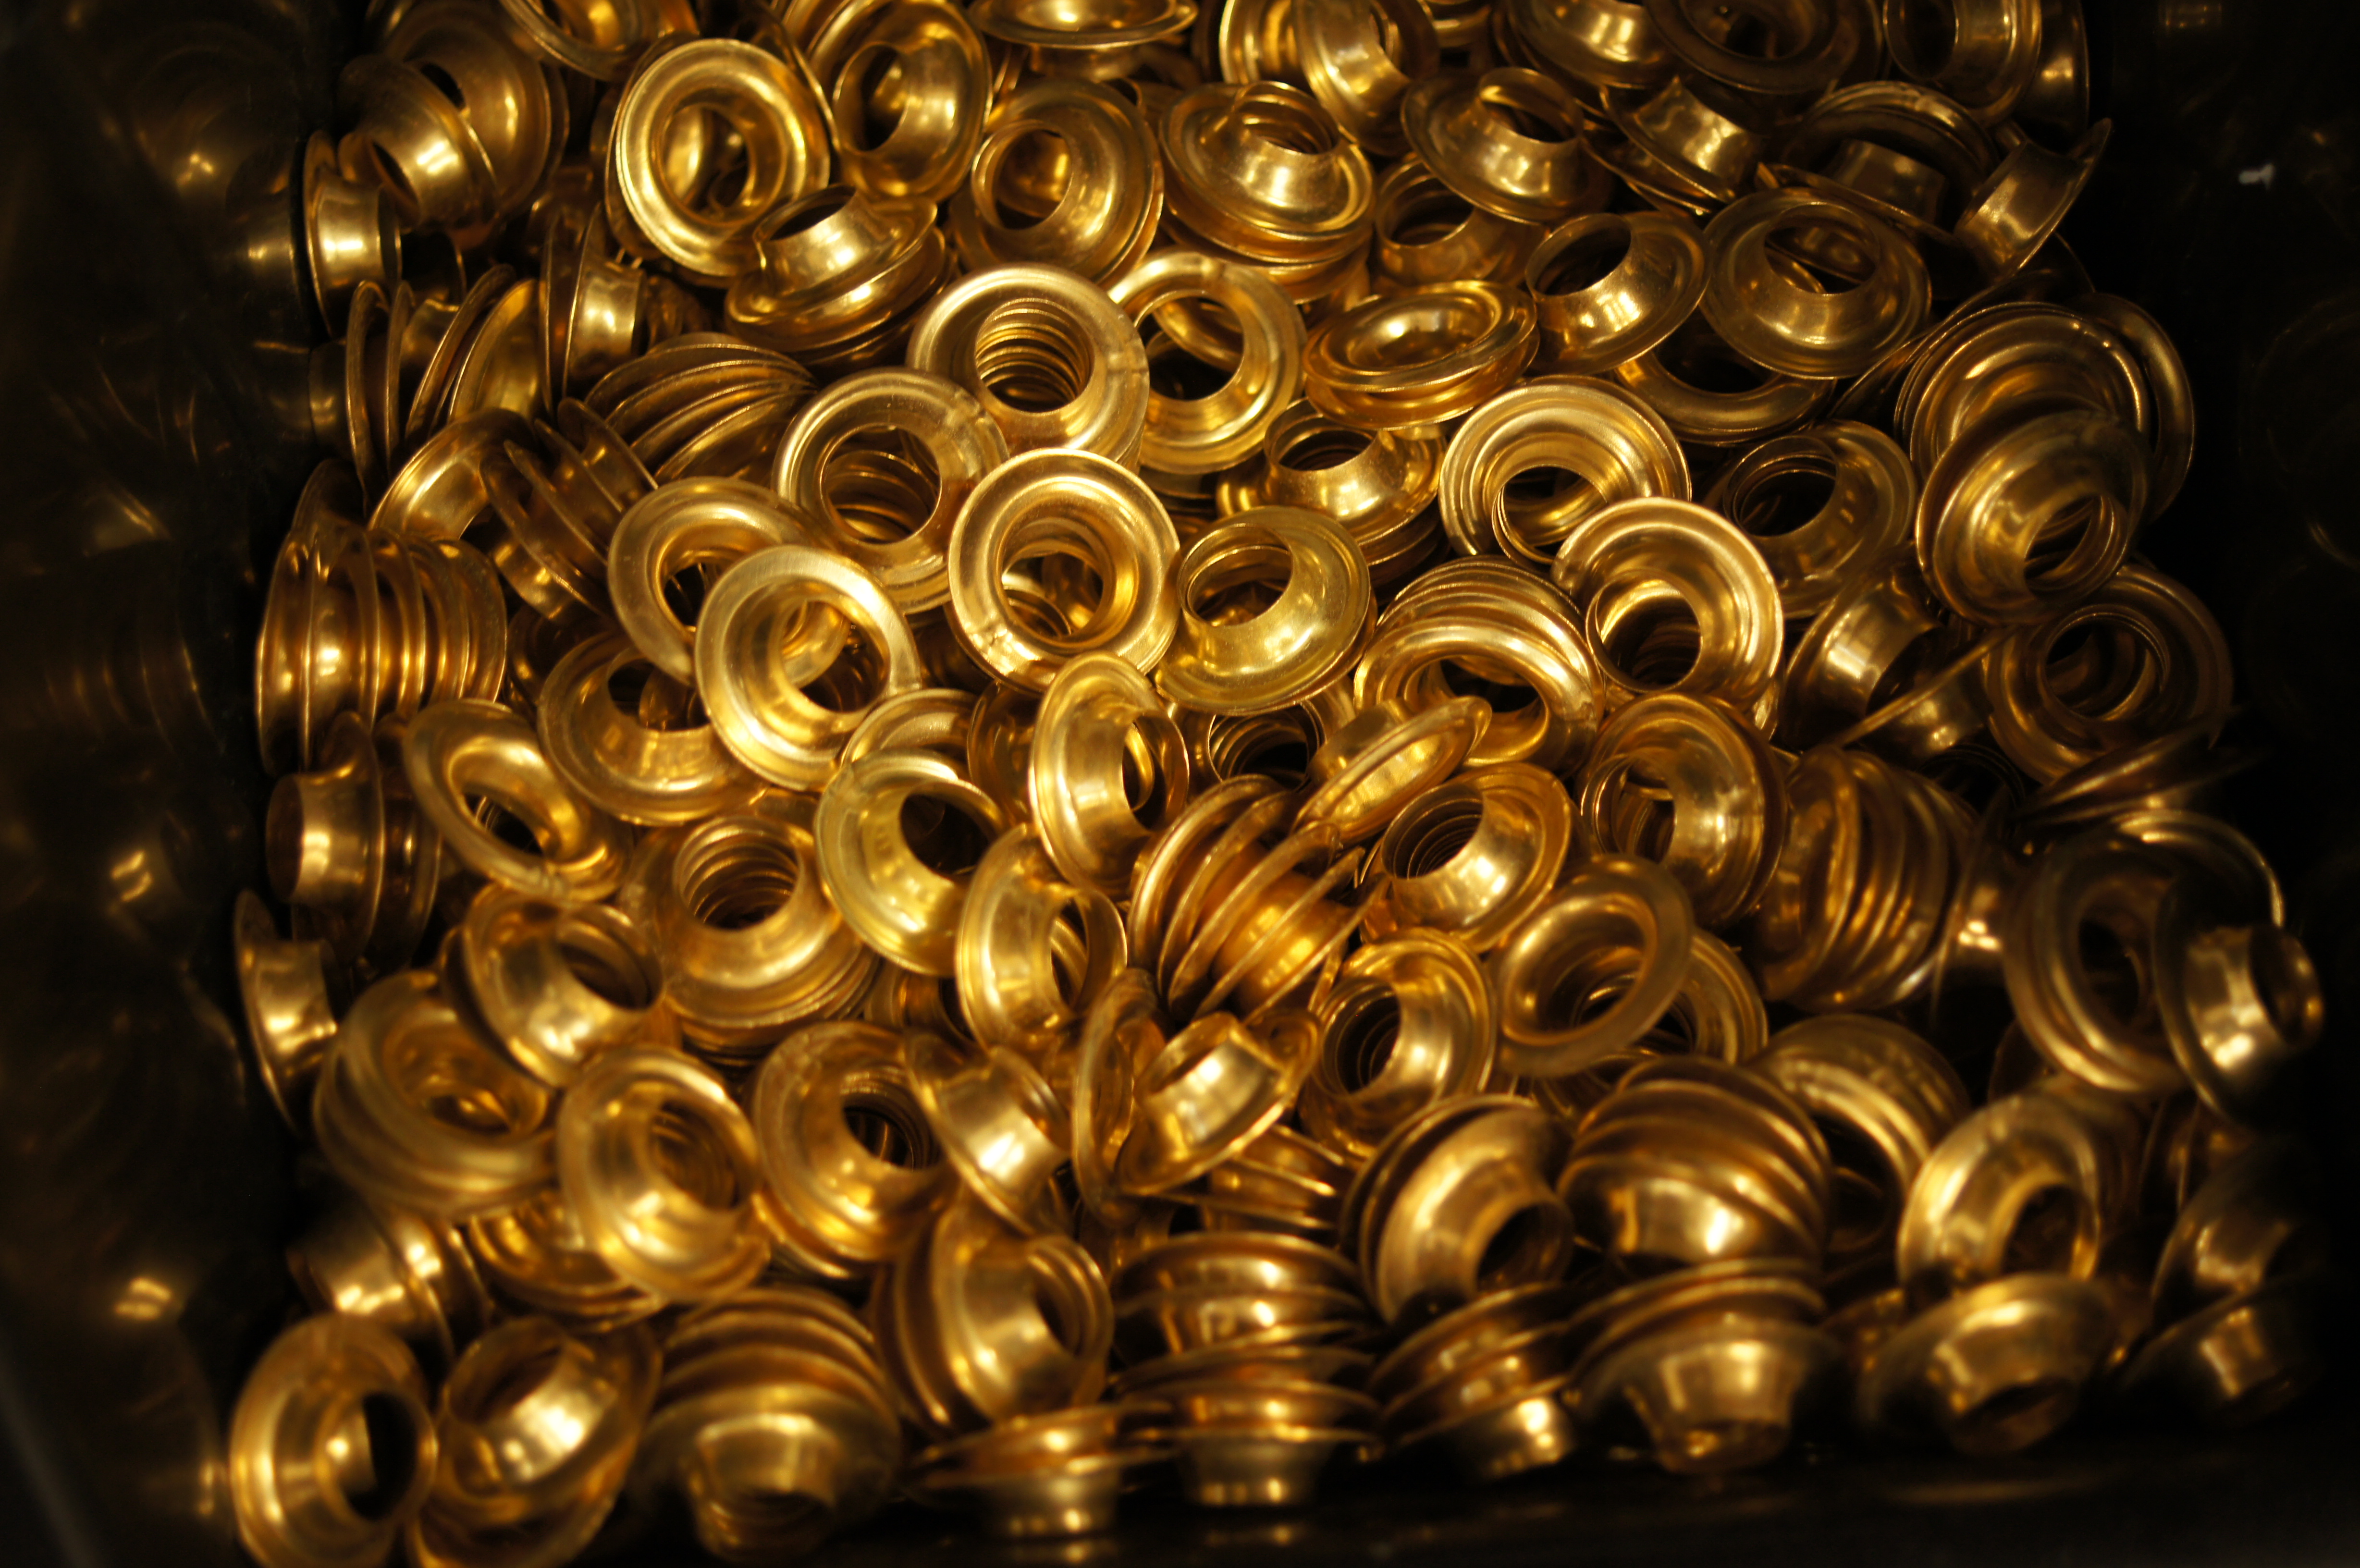
metal, element, background, gold, amber, art, chandelier, circle, pattern, symmetry, ceiling, ceiling fixture, event, light fixture, glass, lamp, electricity, wood, lighting accessory, interior design, bronze, ornament, brass, light bulb, darkness, night, sphere